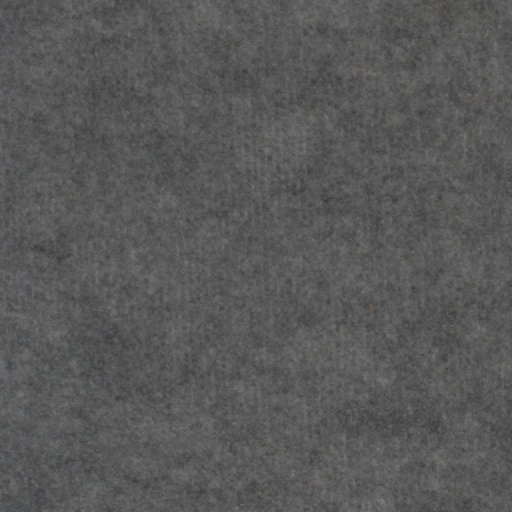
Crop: wheat